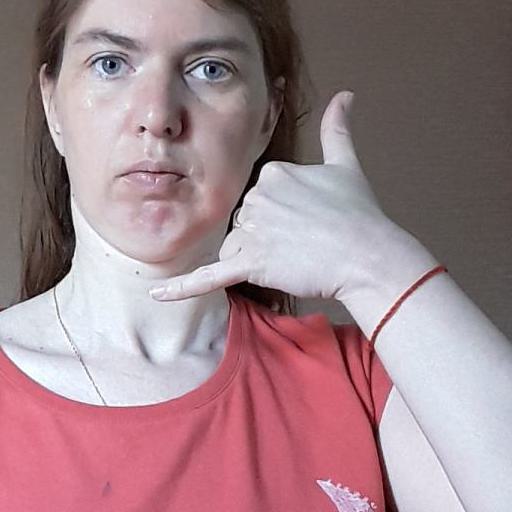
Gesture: call